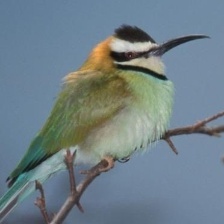
Species: WHITE THROATED BEE EATER
Scientific name: MEROPS ALBICOLLIS
ImageNet parent category: bee_eater